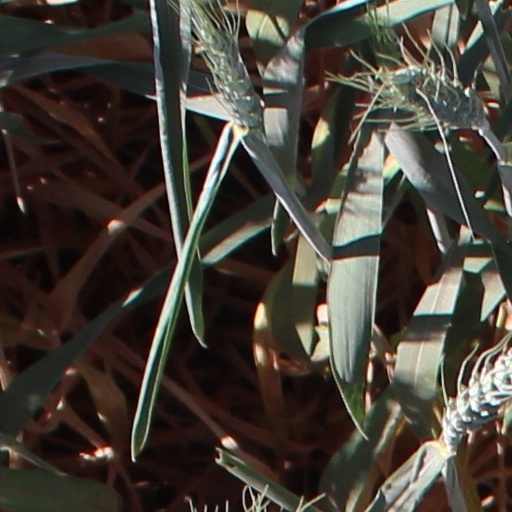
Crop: wheat